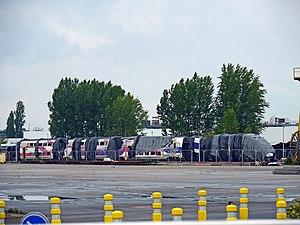
Épave de la rame TGV 744 stockée en gare de Strasbourg-Cronenbourg suite à l'accident d'Eckwersheim survenu le 14 novembre 2015.
La gare de Strasbourg-Cronenbourg est une gare ferroviaire française du raccordement de Hausbergen à Strasbourg-Cronenbourg située au sud du quartier de Cronenbourg à Strasbourg.